Kumbakarai Thangaiah

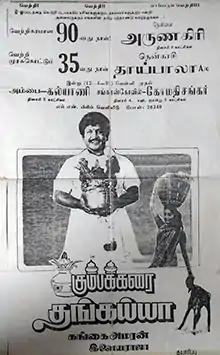
Poster

Kumbakarai Thangaiah is a 1991 Indian Tamil-language film, directed by Gangai Amaran and produced by Ramumachan. The film stars Prabhu, Kanaka, Pandiyan and M. N. Nambiar. It was released on 14 January 1991. Music was applauded but movie received negative reviews and was a box office failure.